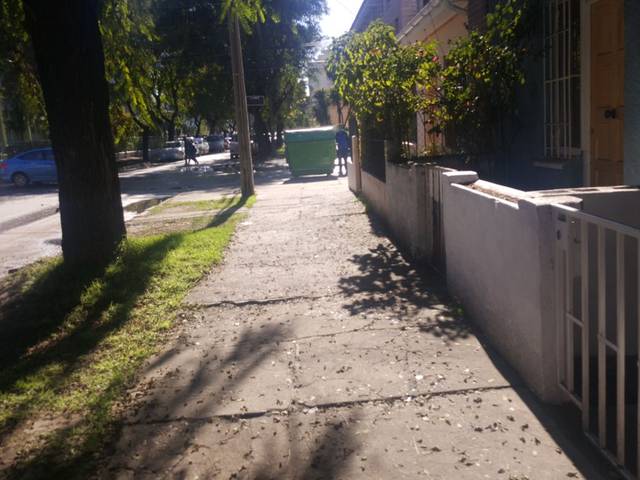
Region: Chile
Coordinates: -33.014, -71.546